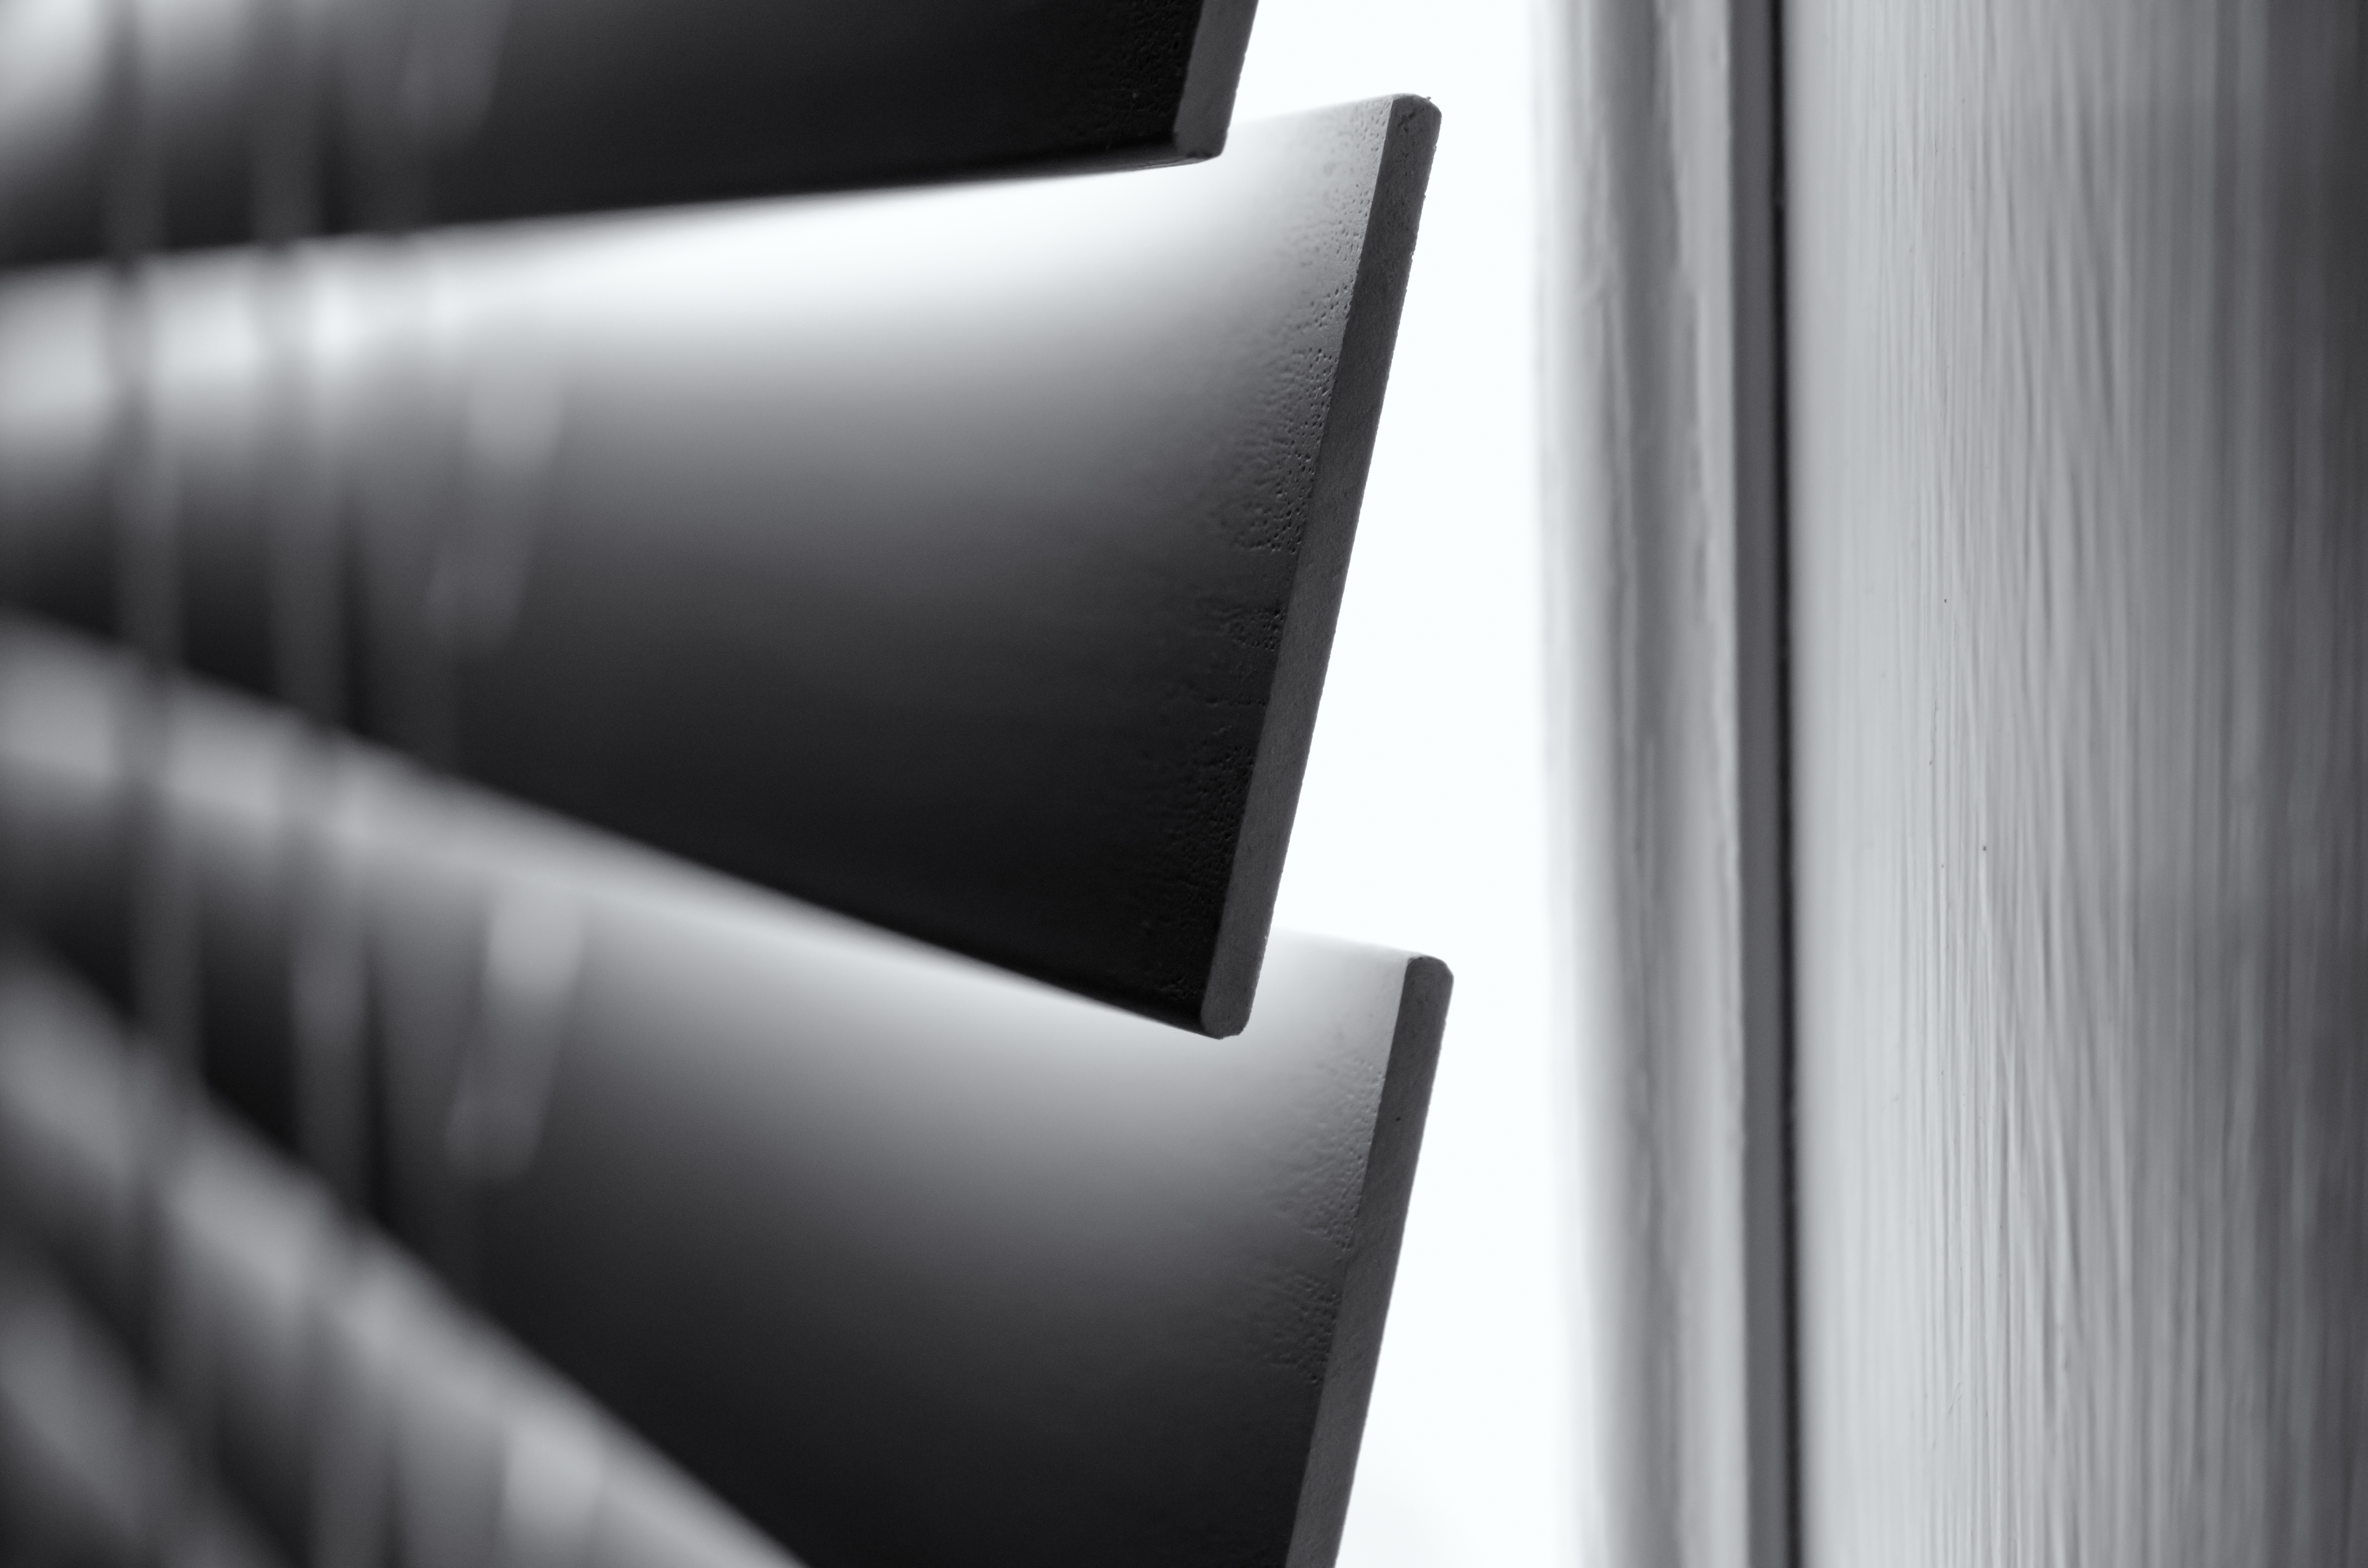
bokeh, black and white, white, photography, window, photo, macro, micro, nikon, black, monochrome, photos, art, woodgrain, design, blinds, windowshutters, raw, nikond7000, selenium, seleniumtone, windowblinds, paintstreaks, monochrome photography, automotive exterior